Hellbound: Hellraiser II

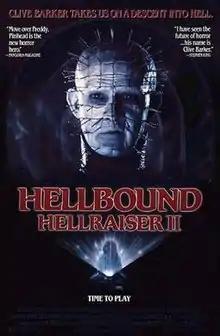
Theatrical release poster

Hellbound: Hellraiser II is a 1988 supernatural horror film directed by Tony Randel and starring Clare Higgins, Ashley Laurence, Kenneth Cranham and Doug Bradley. It is the second film in the "Hellraiser" franchise, and draws heavily upon its precursor, "Hellraiser", which was released a year before with much of the same cast and crew. Laurence reprises her role as Kirsty Cotton, who is admitted into a psychiatric hospital after the events of the first film. There, the head doctor (Cranham) unleashes the Cenobites, a group of sadomasochistic beings from another dimension.